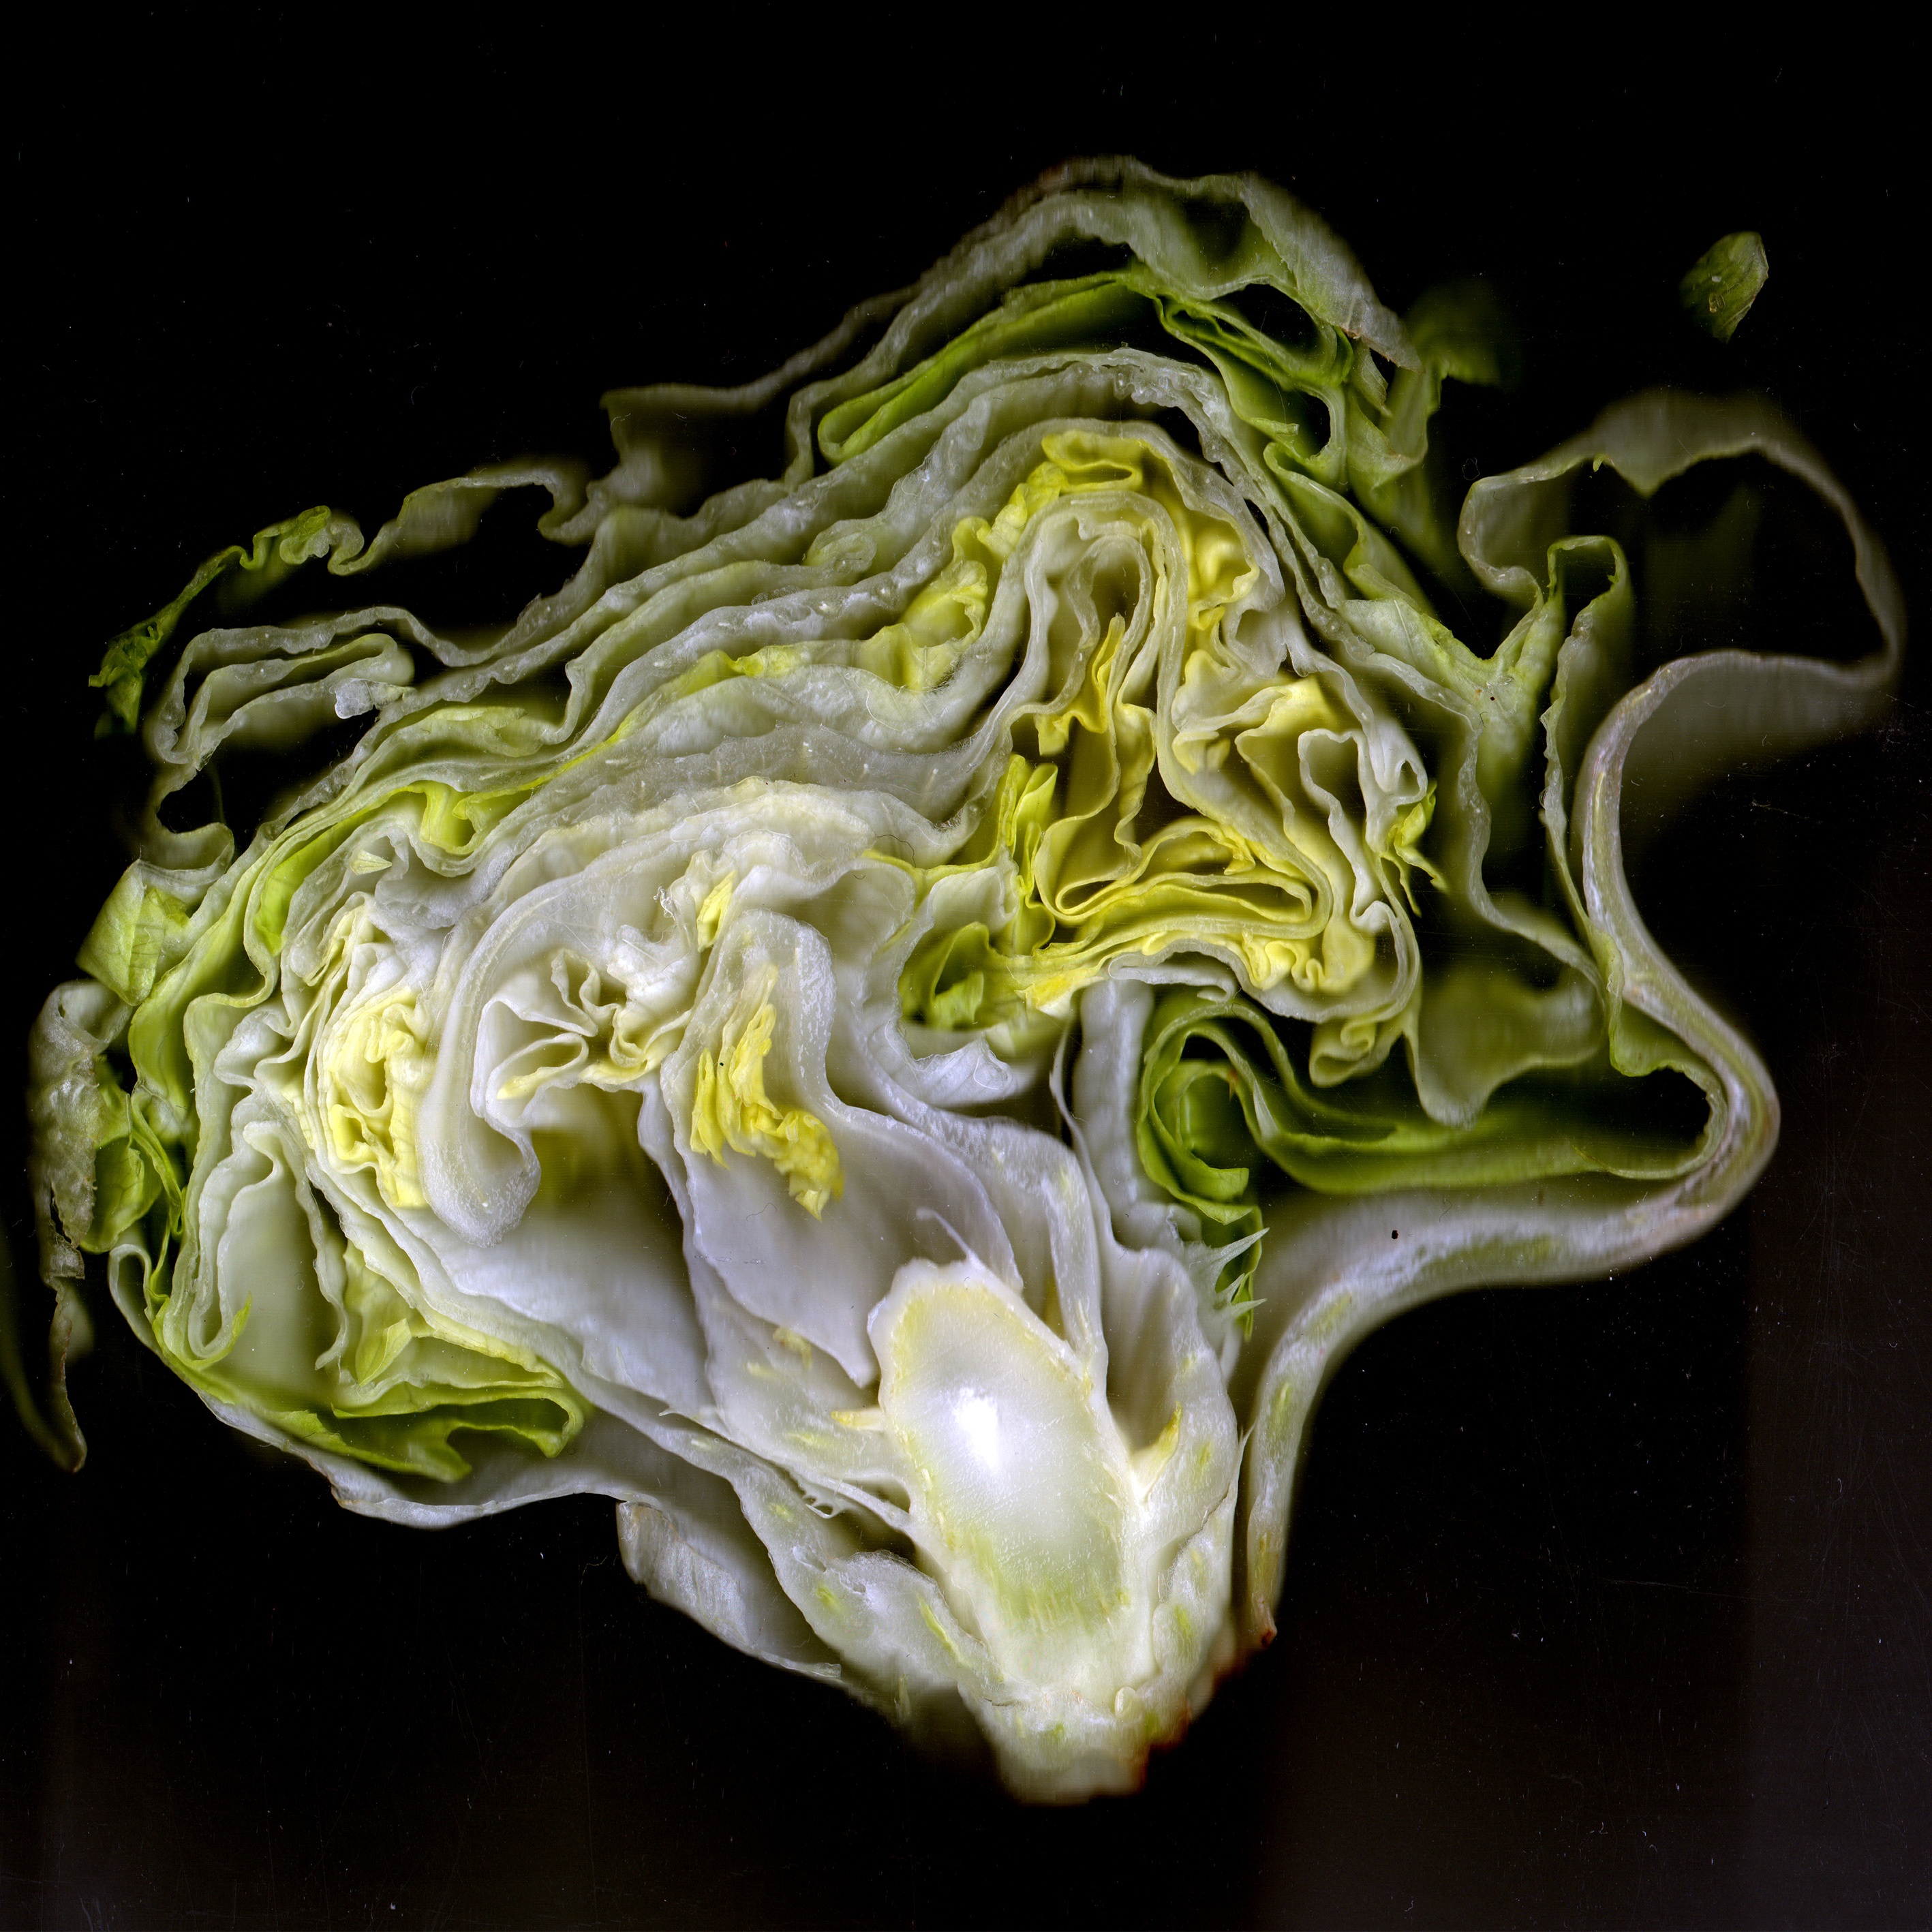
plant, leaf, flower, food, salad, green, produce, yellow, garden, flora, art, vegetale, vegetables, foods, carving, floristry, macro photography, flowering plant, land plant